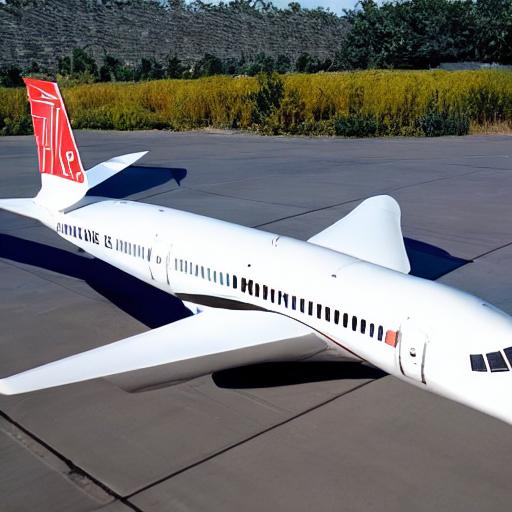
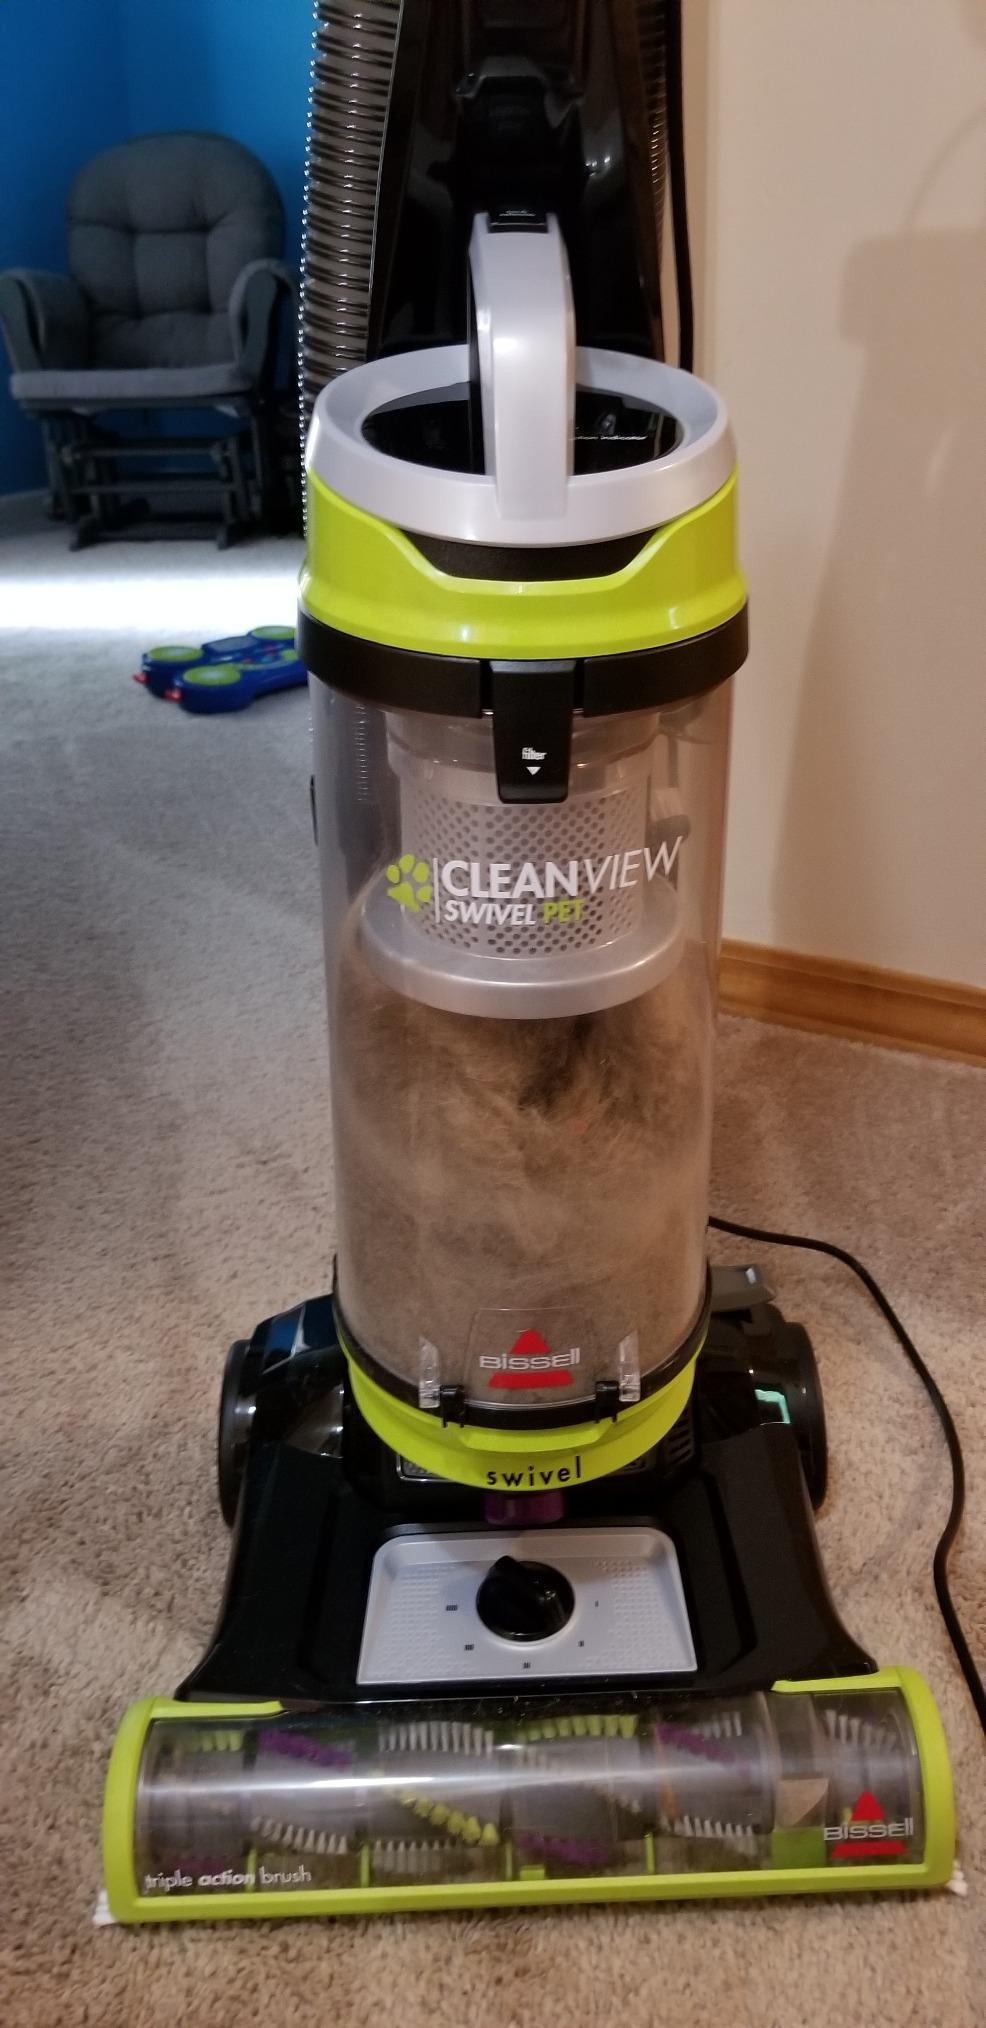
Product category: items_vacuum
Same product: no